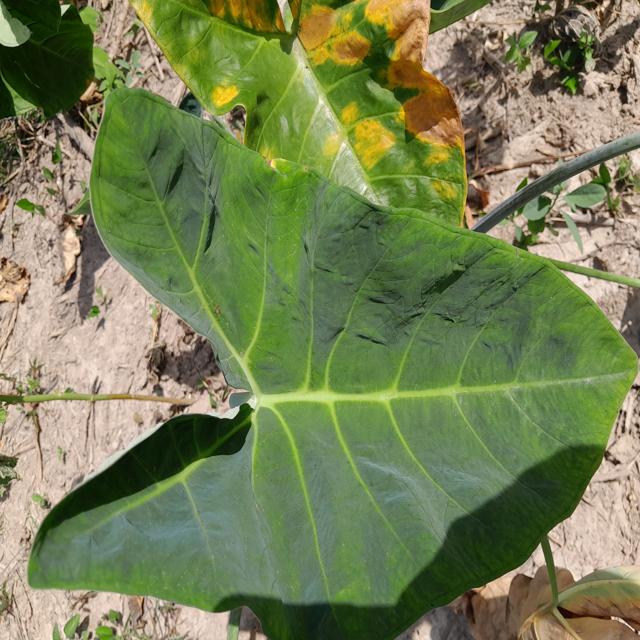
Label: Healthy